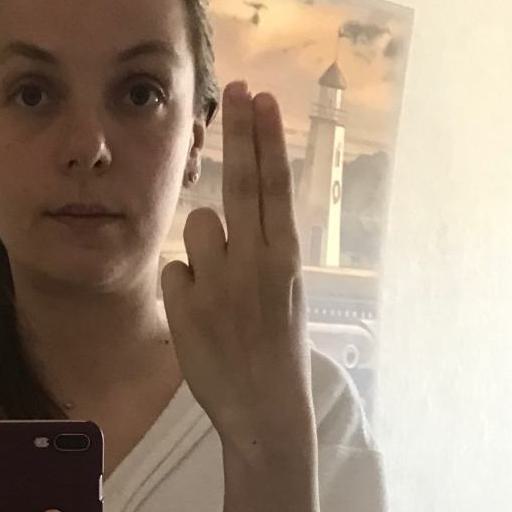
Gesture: two_up_inverted